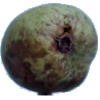
Label: Pear Stone 1